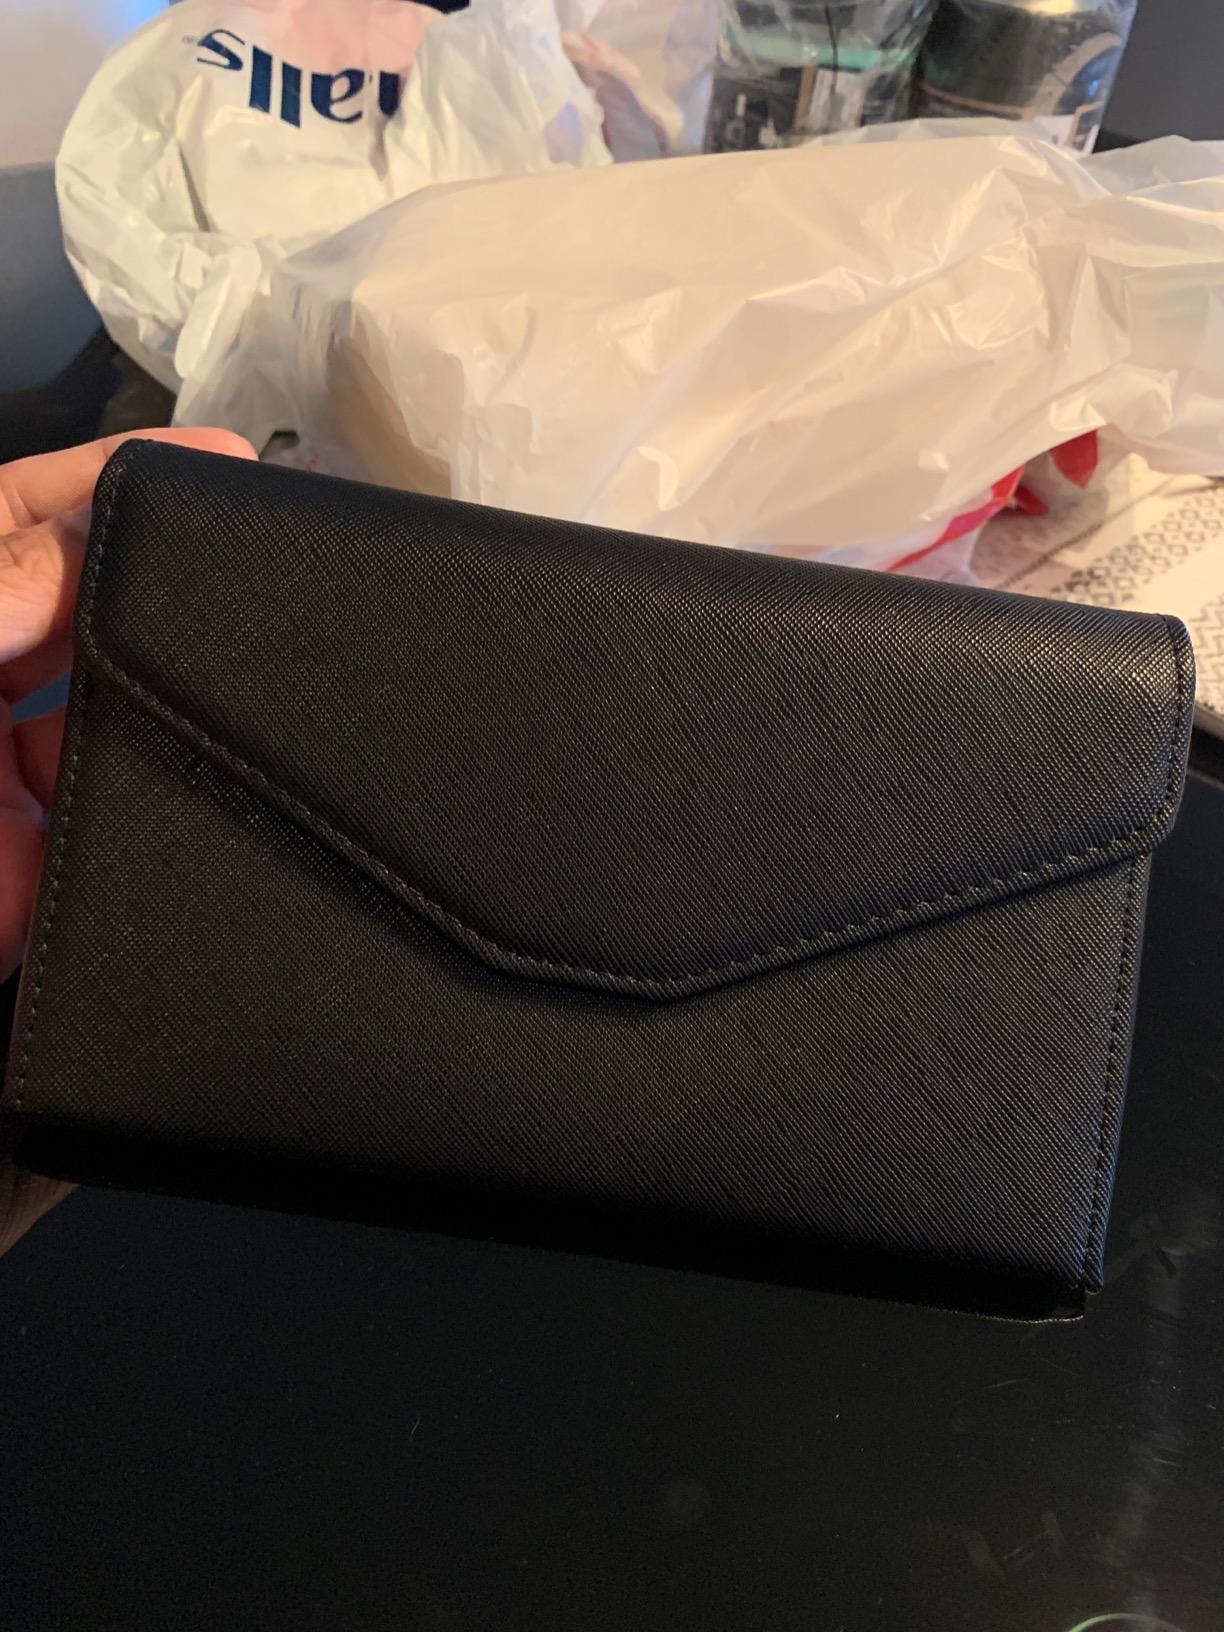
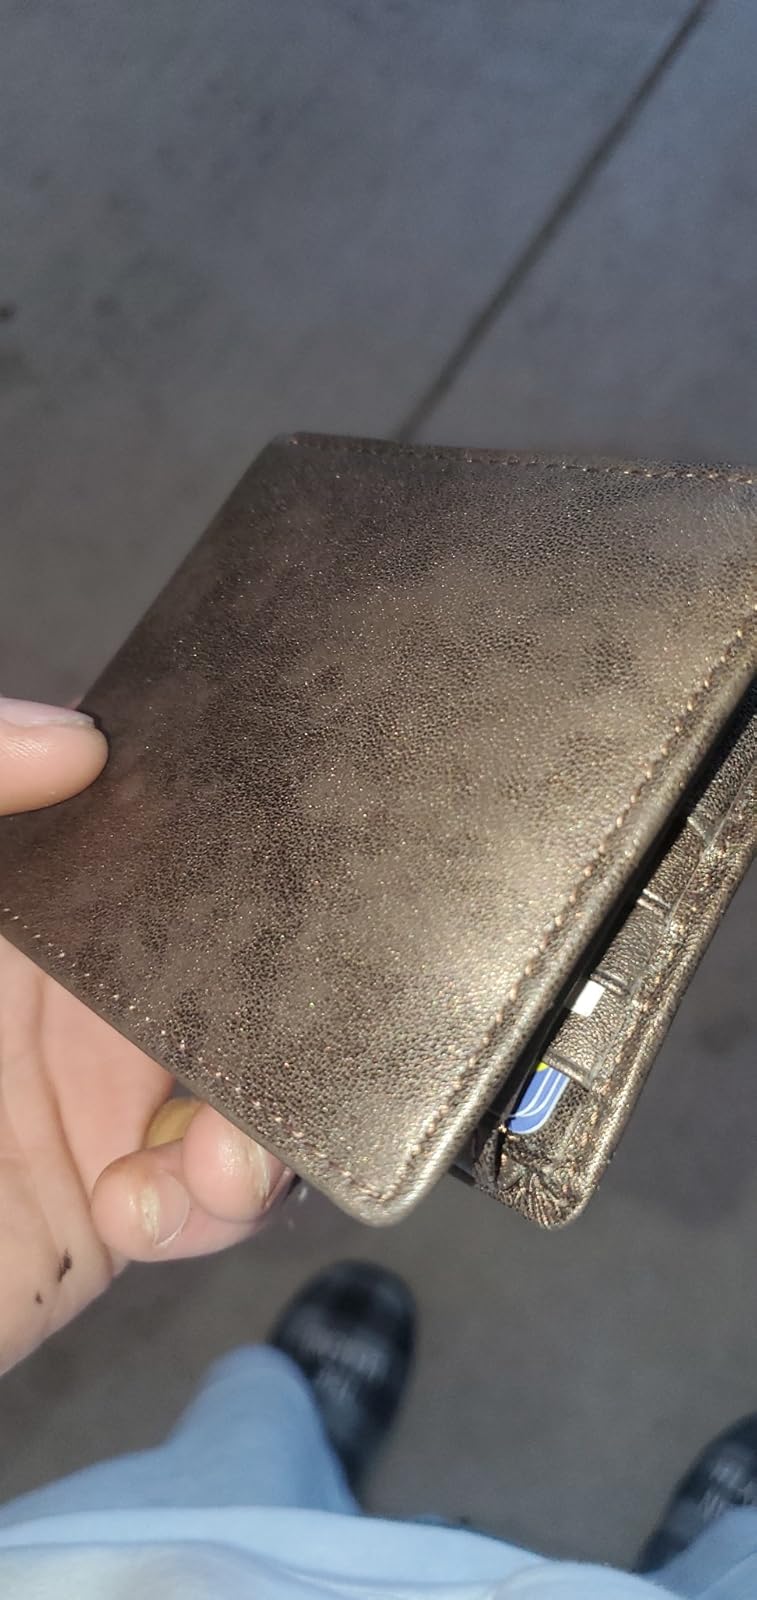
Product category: accessories_wallet
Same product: no